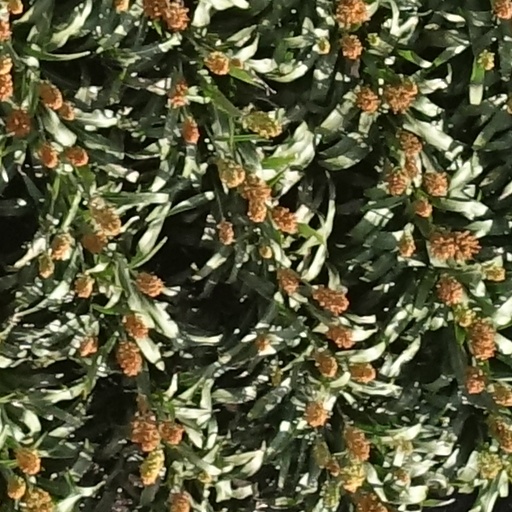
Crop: sorghum